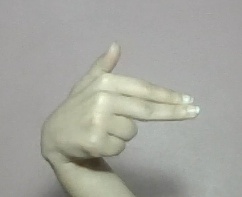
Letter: ghain